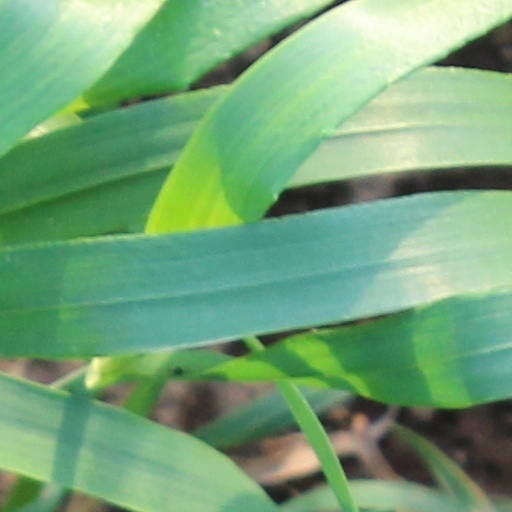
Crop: wheat